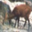
Label: deer